I Ain't Worried

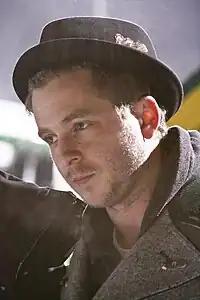
The band's frontman Ryan Tedder received praise for the lyrical content and production on the song.

Greta Brereton of "NME" praised Tedder's vocals on the song, also highlighting the song's fast-paced melody and upbeat pop production, in contrast to Lady Gaga's song for the soundtrack, "Hold My Hand". In a "Billboard" article, Hannah Dailey praised the song's lyrical content and laid-back style, citing that they "uniquely connect with the atmosphere of the movie scene in which the song makes its presence". Writing for "The Charlotte Observer", Théoden James said the beat and vocals of song is a "super-infectious bubblegum" and a "pop perfection in general".